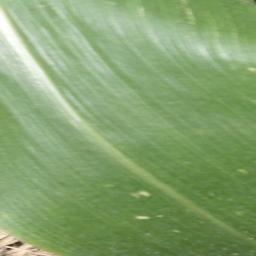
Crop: corn
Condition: (maize)_healthy